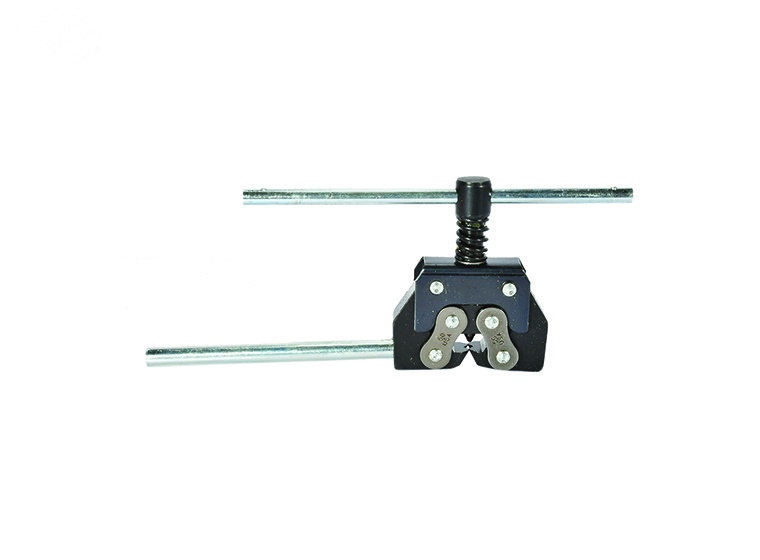
# 15797  ROLLER CHAIN BREAKER
Lightweight roller chain breaker for use on sizes 1/4" - 3/4" pitch chain. Will work on sizes 35, 40, 41, 42, 43, 50 and 60 chain. Made in the USA. Dimensions: CASE QTY: PALLET QTY:
Brand: ROTARY
Category: Hardware > Tools > Cutters > Bolt Cutters > Chain Cutters